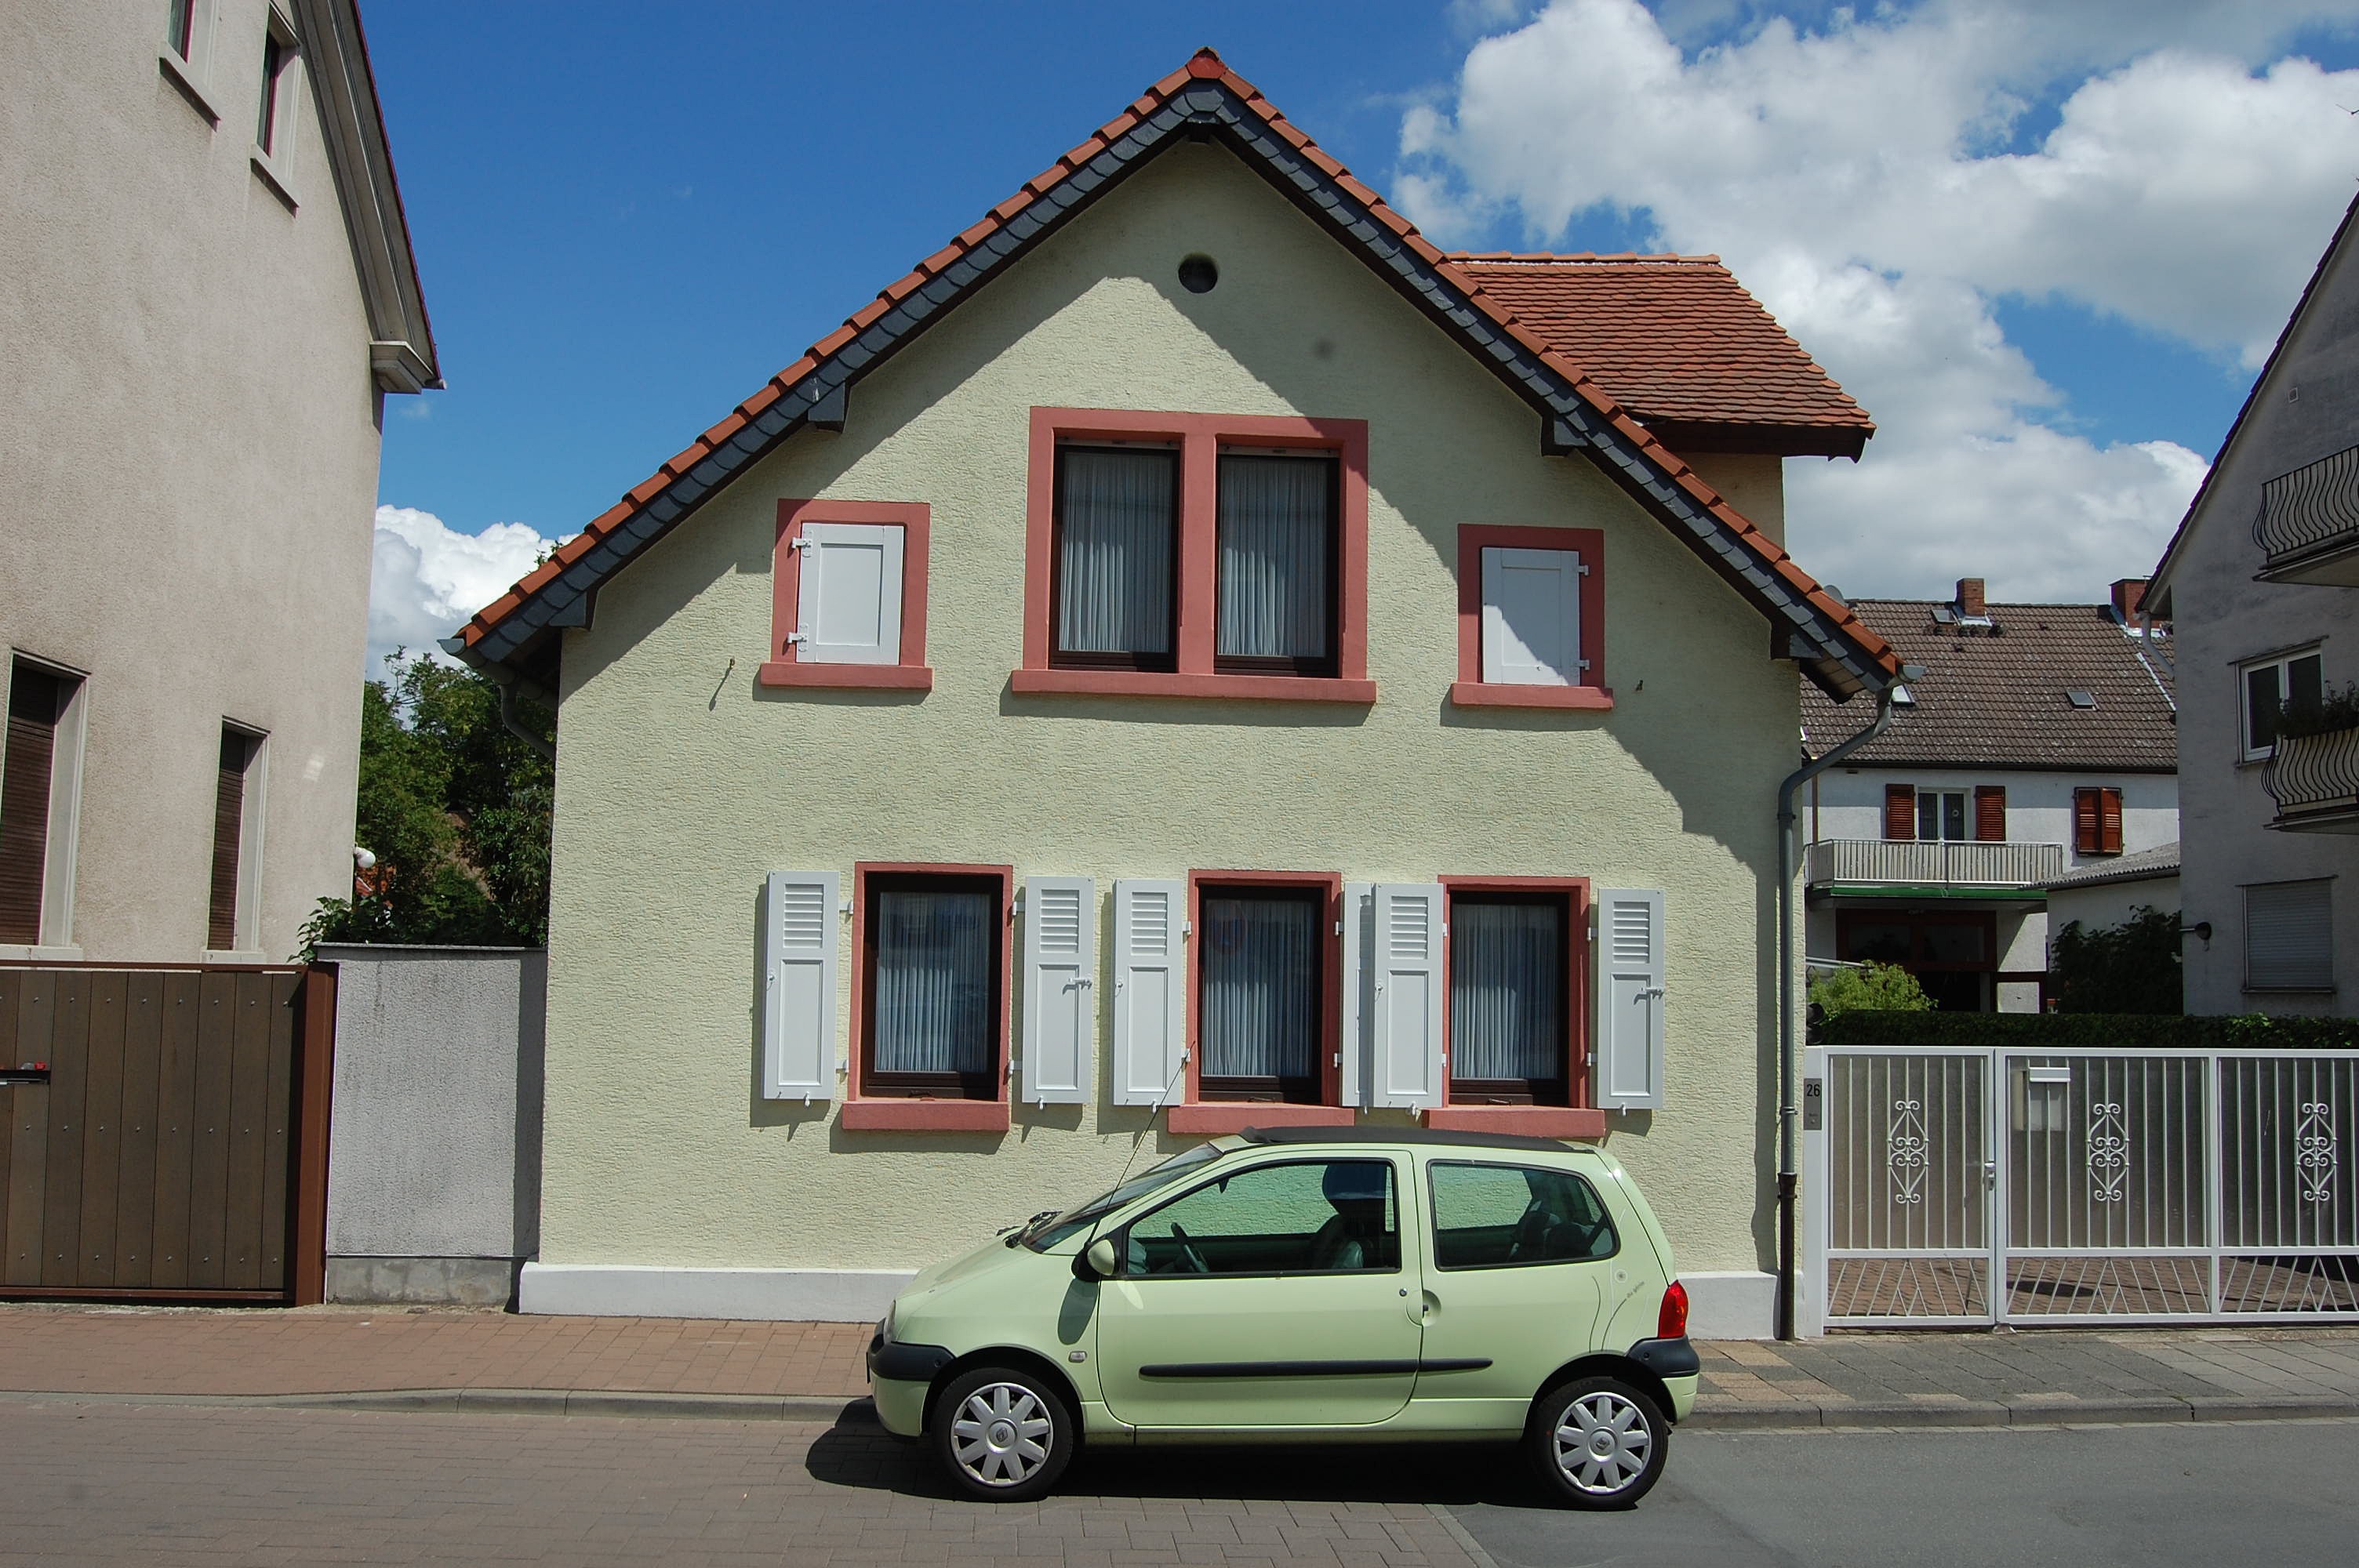
architecture, sky, street, house, window, town, building, home, downtown, suburb, green, facade, auto, property, blue, farbenspiel, estate, idyll, harmony, neighbourhood, light green, real estate, ideal, matching, urban area, residential area, human settlement